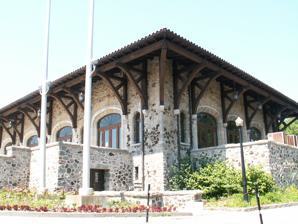
Building: Mount Royal Chalet
Country: Canada
Year built: 1932
Building in Quebec, Canada Mont Royal Chalet Mont-Royal Chalet viewed from the southeast Location within Quebec General information Architectural style Beaux-Arts Location Mont-Royal Address 1196 Camillien-Houde Road Town or city Montreal , Quebec Country Canada Coordinates 45°30′14″N 73°35′15″W / 45.5039°N 73.5876°W / 45.5039; -73.5876 Completed 1932 Client Ville de Montreal Owner Ville de Montreal Design and construction Architect(s) Aristide Beaugrand-Champagne View from the Kondiaronk lookout; located in front of the Mount Royal Chalet Mount Royal Chalet is a building located near the summit of Mount Royal in Montreal , Quebec , Canada . The chalet was constructed in 1932 under the mayoralty of Camillien Houde as a make-work project during the Great Depression . The French Beaux Arts structure was designed by Montreal architect Aristide Beaugrand-Champagne (1876-1950). Interior of the Mount Royal Chalet The building can host various events with room for 300 to 700 patrons. The southside of the building is a bricked courtyard and lookout with a view of Montreal's skyline from Mont-Royal. References